Tarazona

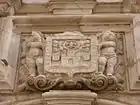
Coat of arms of Tarazona in the iglesia de San Atilano.

It was conquered in 1119 by Alfonso I of Aragon and became the seat of the diocese of Tarazona. Construction on Tarazona Cathedral first began in the 12th century in the French Gothic style, and it was consecrated in 1232.